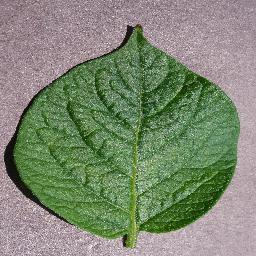
Label: Potato___healthy